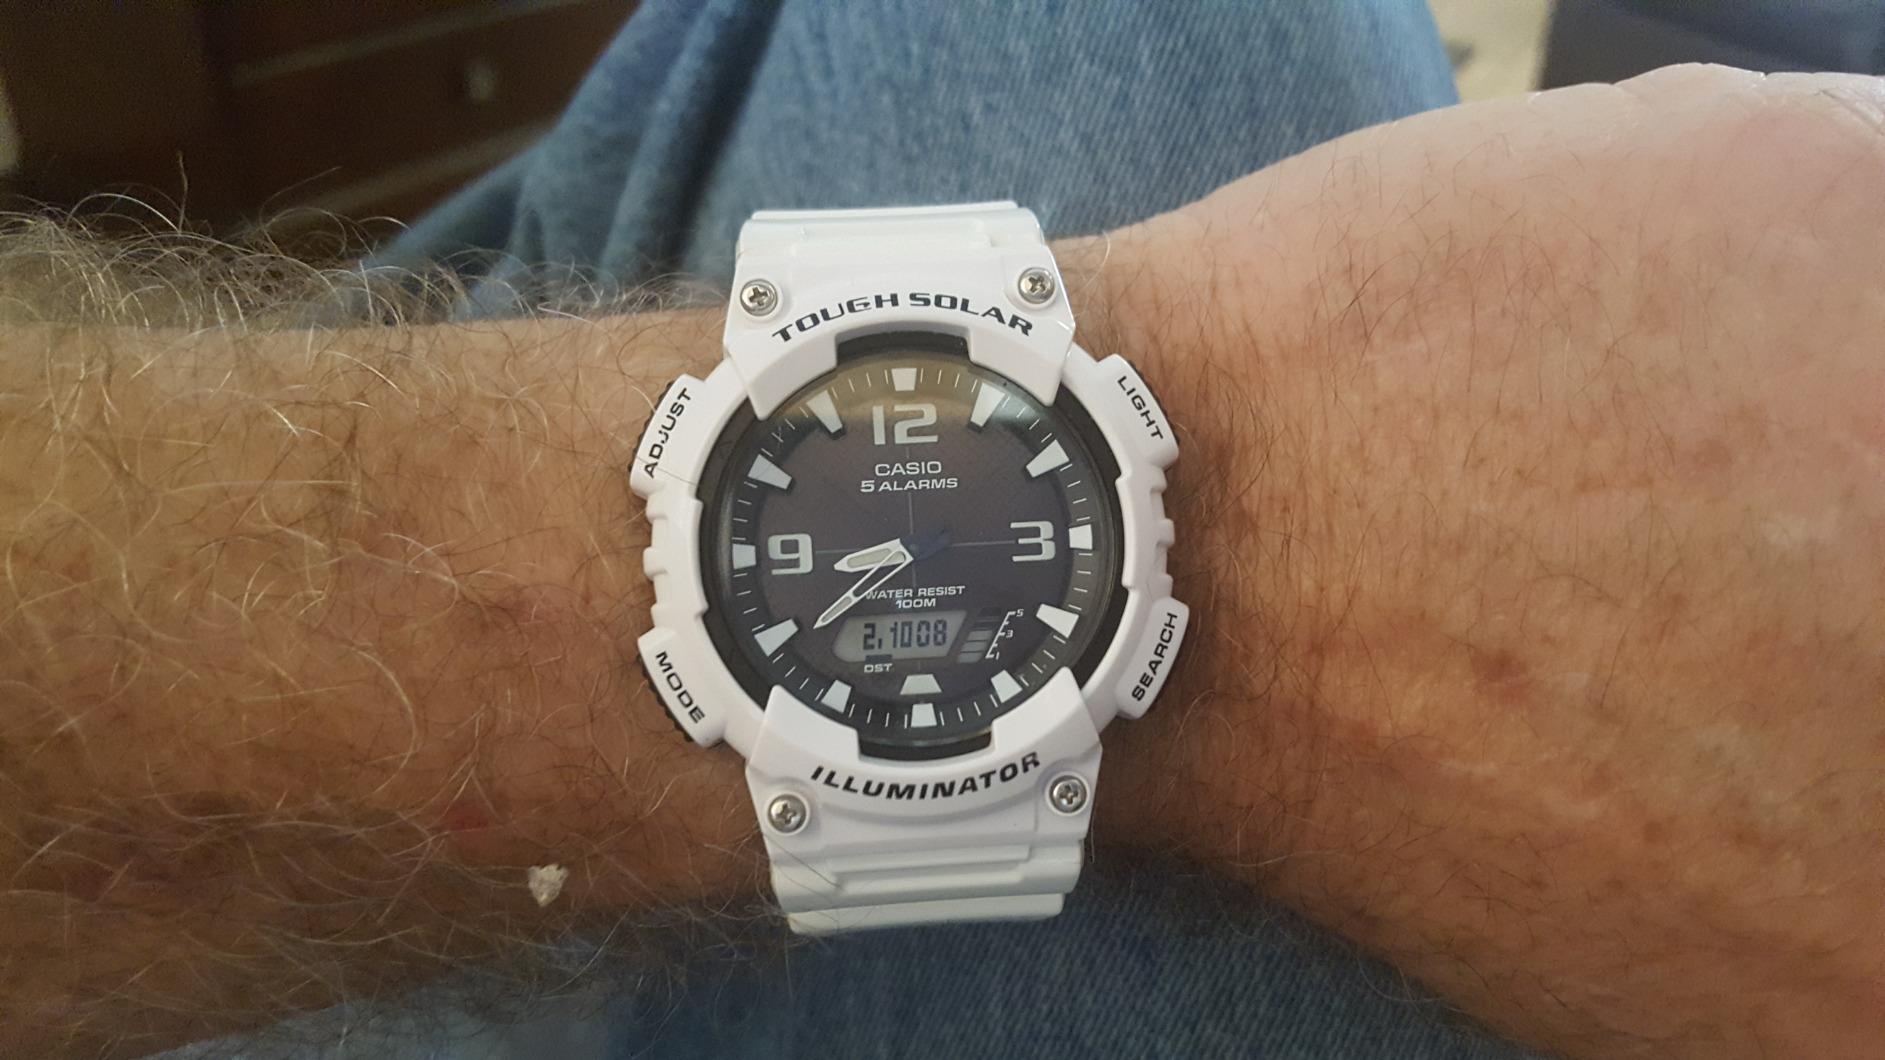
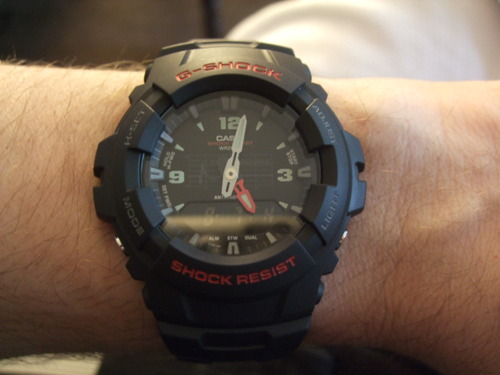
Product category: accessories_watch
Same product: no